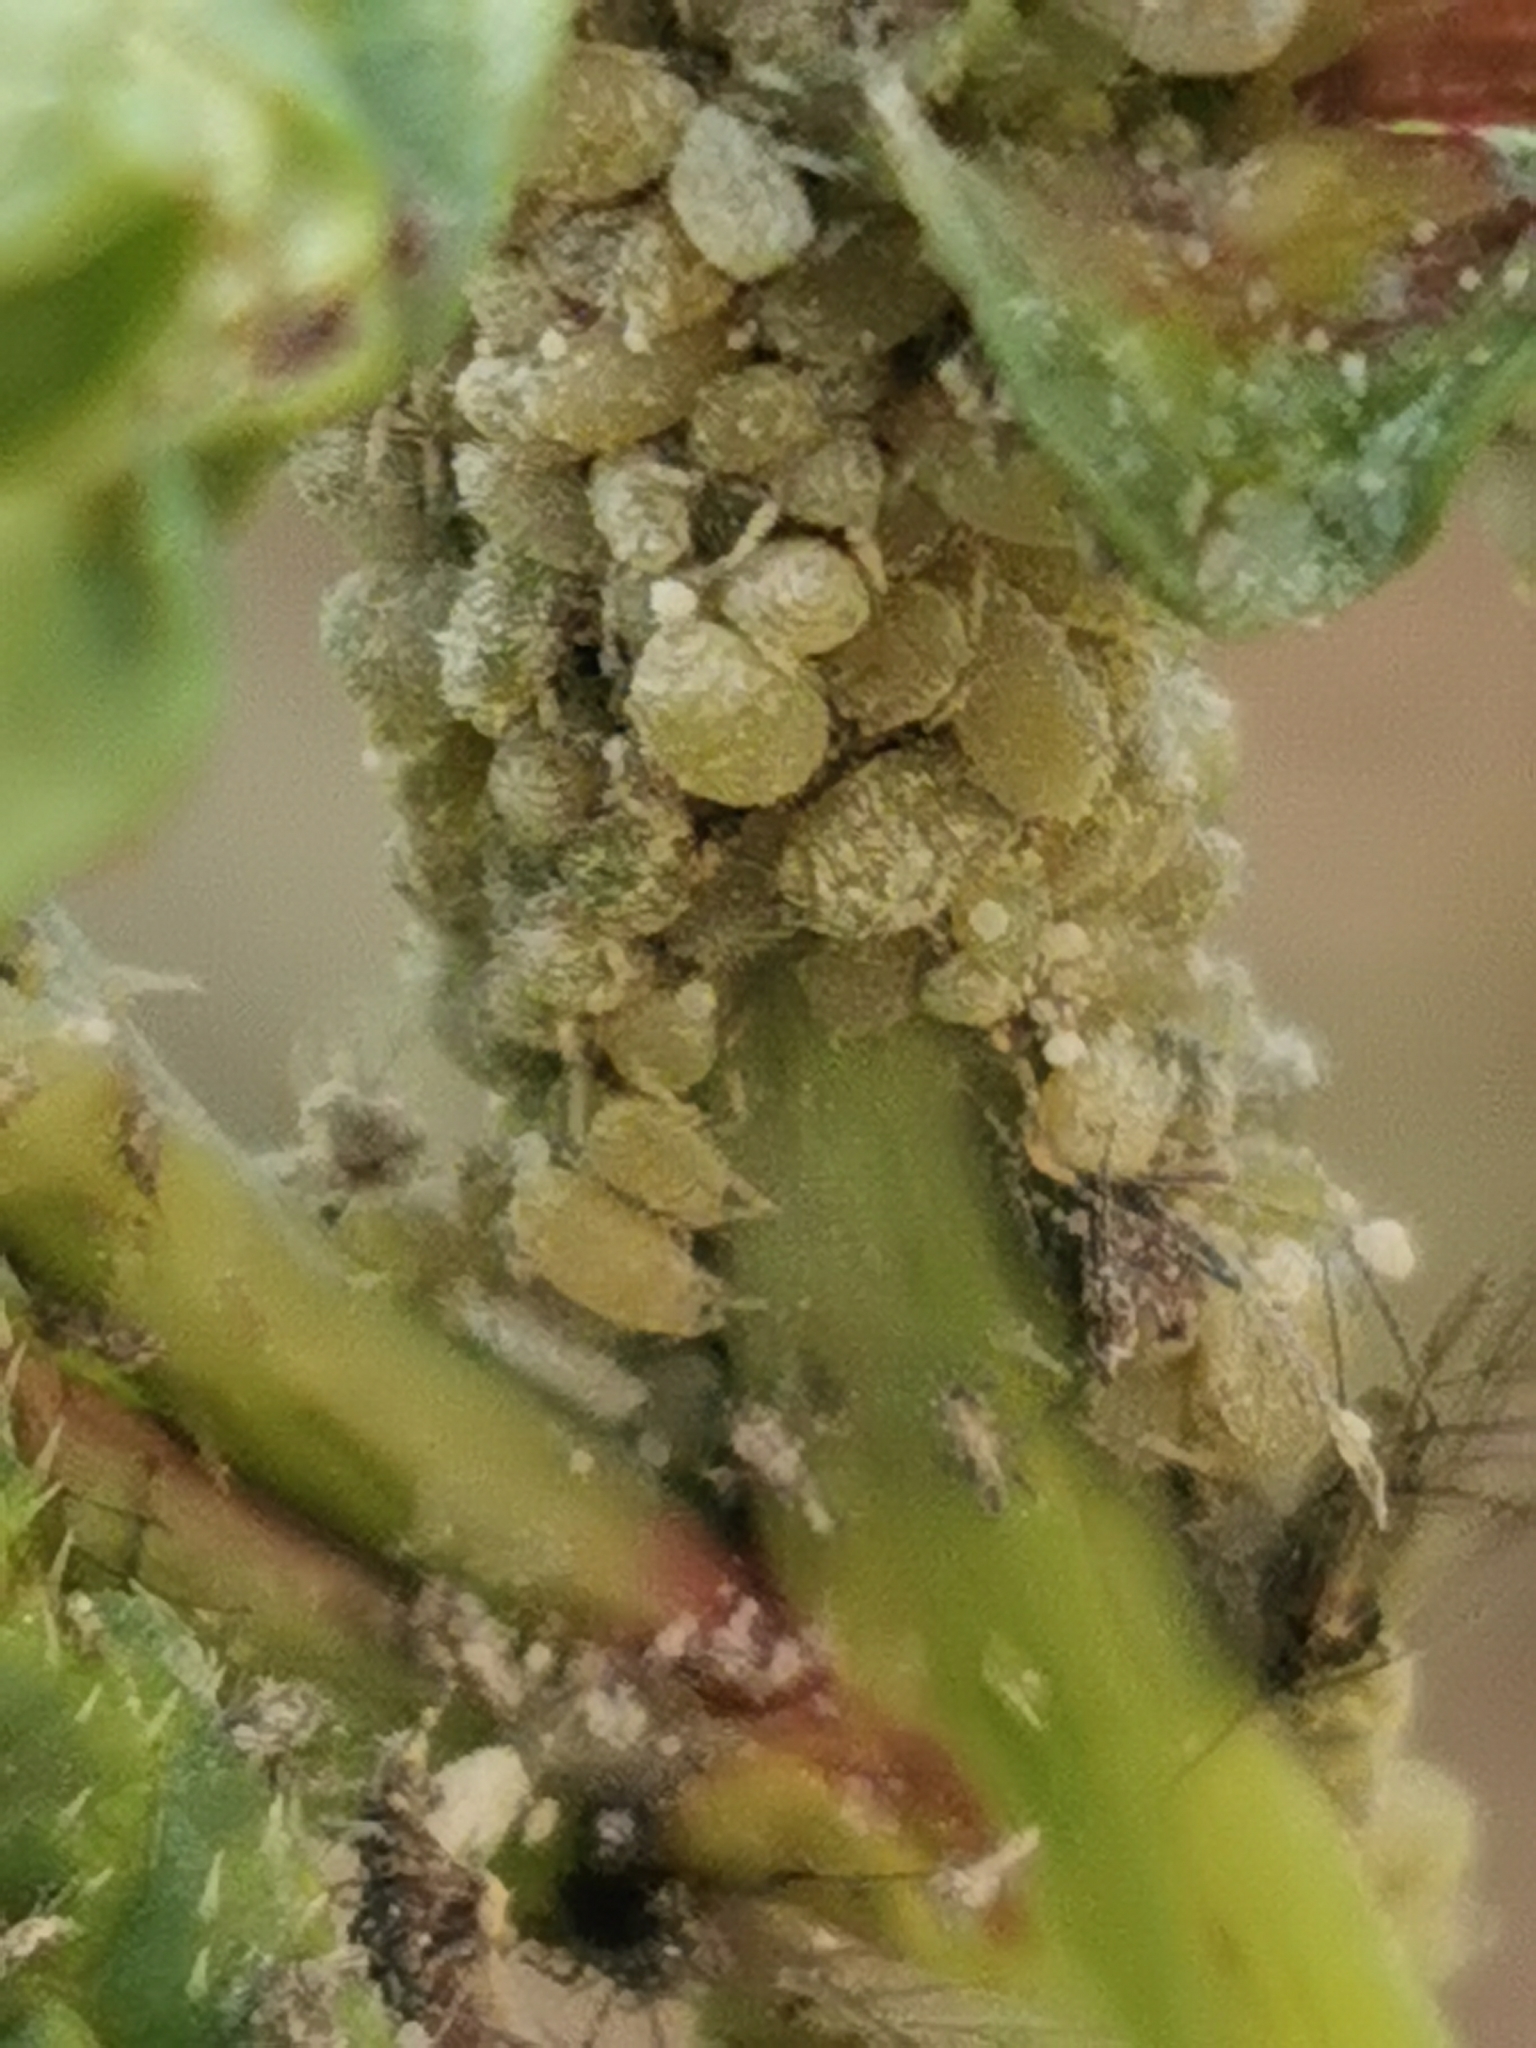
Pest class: cabbage_aphid